University of Texas at Dallas

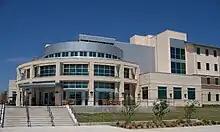
UTD Residence Hall South

The University of Texas at Dallas has 300+ registered campus organizations, including fraternities and sororities. Traditional athletic sports are not a major focus of the institution.